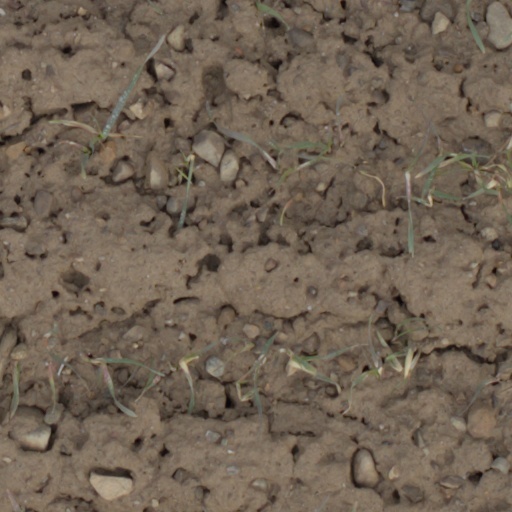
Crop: wheat